E. W. Hammons

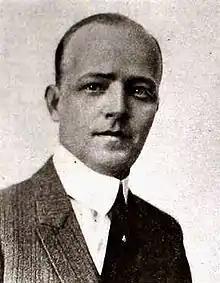
Hammons in 1920

Earle W. Hammons, known professionally as E. W. Hammons (December 2, 1882 – July 31, 1962), was an American film producer, . He produced more than 220 films between 1921 and 1938.